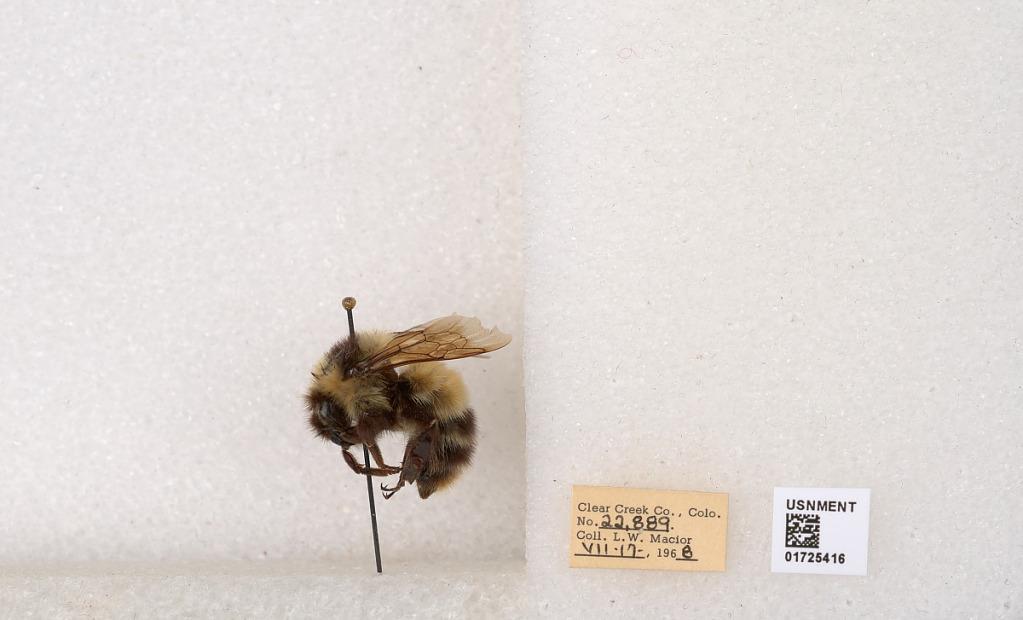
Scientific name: Bombus kirbyellus
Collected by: L. Macior
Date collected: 1968-7-17
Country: United States
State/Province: Colorado
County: Clear Creek
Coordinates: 39.6891, -105.644